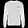
Label: Pullover